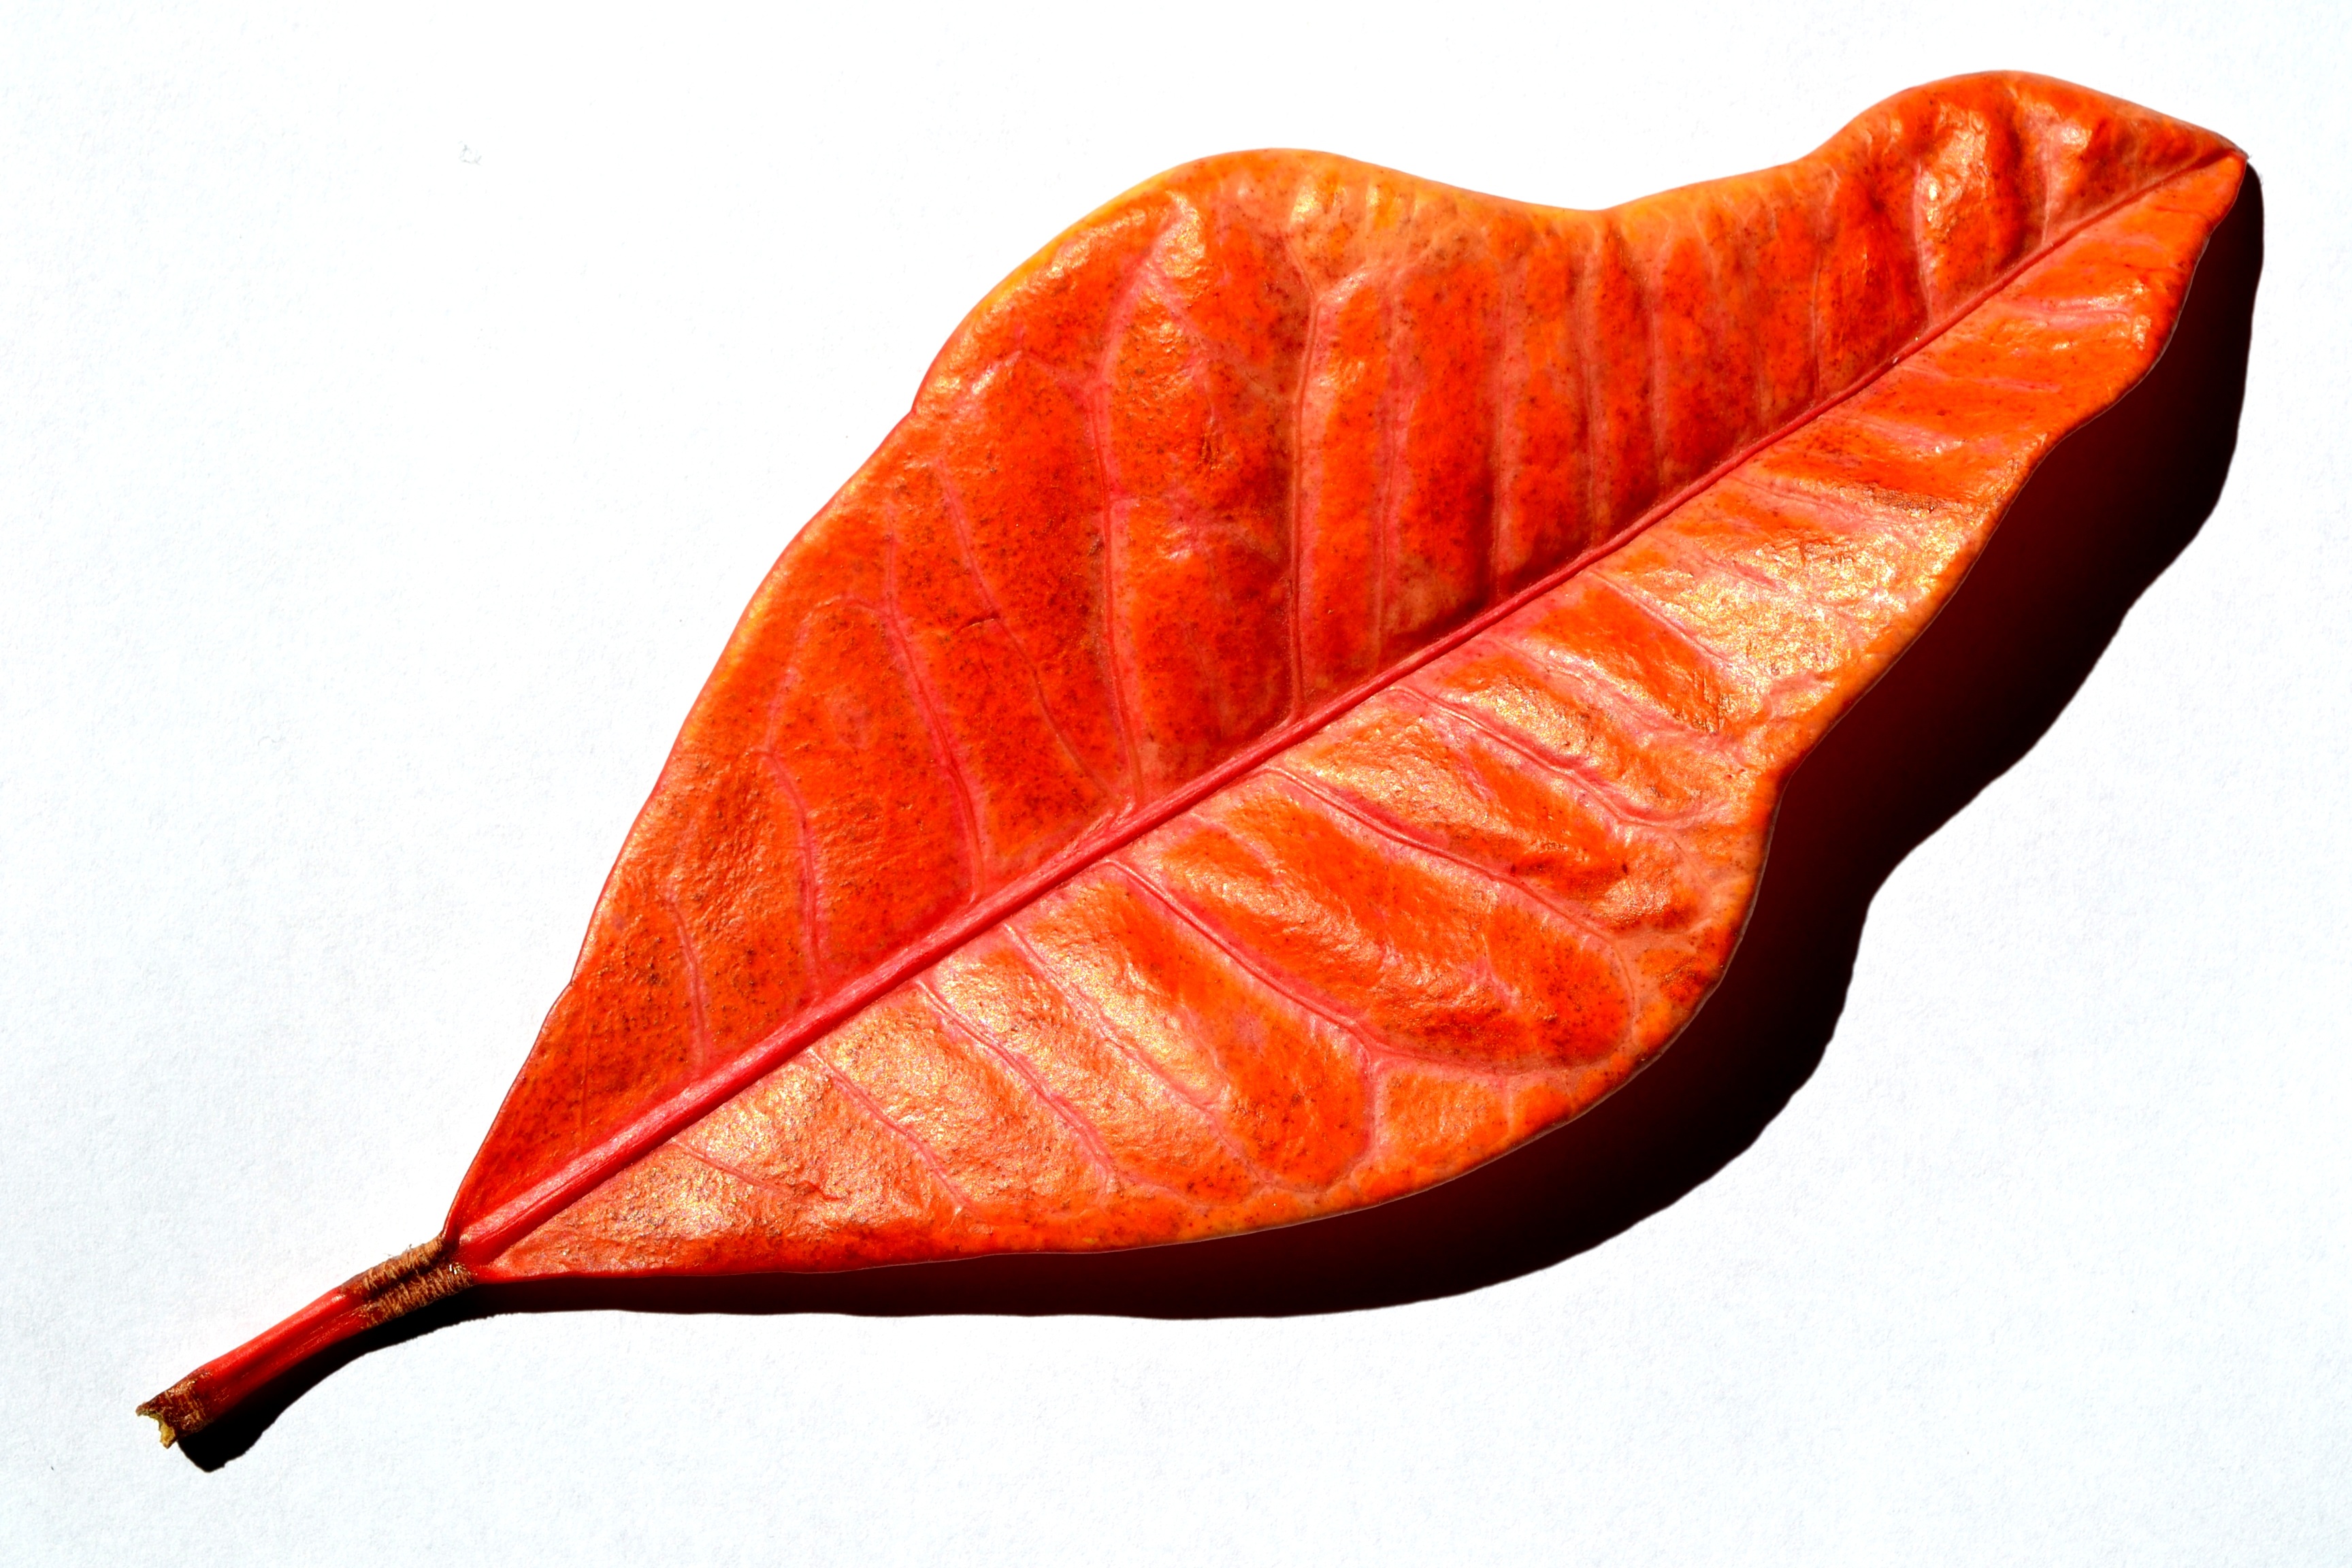
nature, plant, leaf, orange, food, red, produce, vegetable, autumn, autumn gold, flowering plant, chili pepper, cayenne pepper, land plant, bell peppers and chili peppers